Campus Man

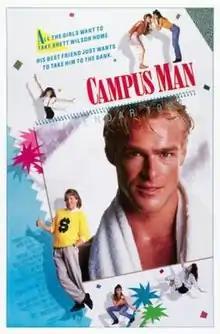
Theatrical release poster

Campus Man is a 1987 American comedy film directed by Ron Casden and written by Geoffrey Baere and Matt Dorff. The film stars John Dye, Steven Lyon, Kim Delaney, Kathleen Wilhoite, Miles O'Keeffe and Morgan Fairchild. The film was released on April 10, 1987, by Paramount Pictures.